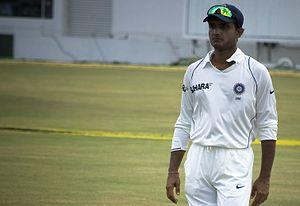
Les Kolkata Knight Riders sont une franchise indienne de cricket basée à Calcutta. Fondée en 2008, elle fait partie de l'Indian Premier League et participe la même année à la première édition de cette compétition jouée au format Twenty20 et organisée par l'instance dirigeante du cricket en Inde, le Board of Control for Cricket in India.
L'équipe d'Inde de cricket représente l'Inde dans les compétitions internationales majeures de cricket, comme la Coupe du monde, et dans les trois principales formes de cricket international : le Test cricket, le One-day International et le Twenty20 international. Elle est sous le patronage de la fédération indienne de cricket, le Board of Control for Cricket in India.
Sourav Chandidas Ganguly est un joueur de cricket international indien né le 8 juillet 1972 à Calcutta. Ce batteur débute dans le Ranji Trophy avec le Bengale en 1990, puis avec l'Inde en One-day International en 1992 et en Test cricket en 1996. Il est capitaine de la sélection entre 2000 et 2005 et est le joueur qui a disputé le plus de test-matchs à la tête de l'équipe.